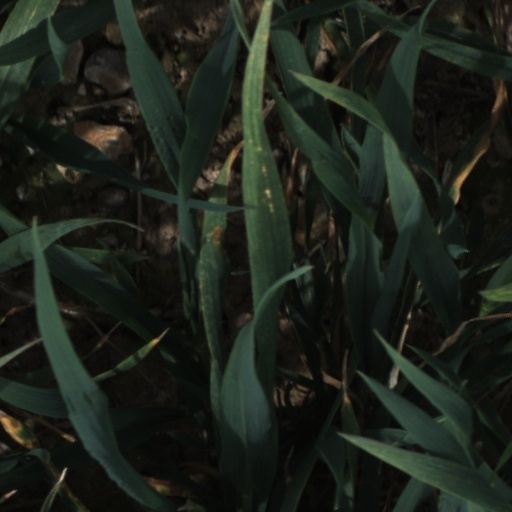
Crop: wheat